Wish

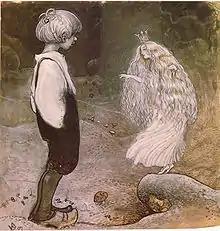
A fairy offering wishes, illustration by John Bauer to Alfred Smedberg's "The seven wishes"

A wish is a hope or desire for something. In fiction, wishes can be used as plot devices. In folklore, opportunities for "making a wish" or for wishes to "come true" or "be granted" are themes that are sometimes used.